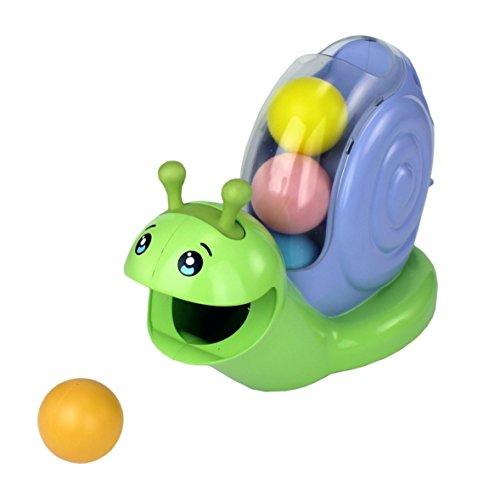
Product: Mirari Shellby -- Droppin', Poppin', Rollin' Fun Ball Toy
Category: Toys & Games | Novelty & Gag Toys
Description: Shellby has wheels for fun snail push play.
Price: $17.94
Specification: ProductDimensions:10.5x5x11.5inches|ItemWeight:0.8ounces|ShippingWeight:1.46pounds(Viewshippingratesandpolicies)|DomesticShipping:ItemcanbeshippedwithinU.S.|InternationalShipping:ThisitemcanbeshippedtoselectcountriesoutsideoftheU.S.LearnMore|ASIN:B076Q7SM6V|Itemmodelnumber:7956|Manufacturerrecommendedage:12month-3years